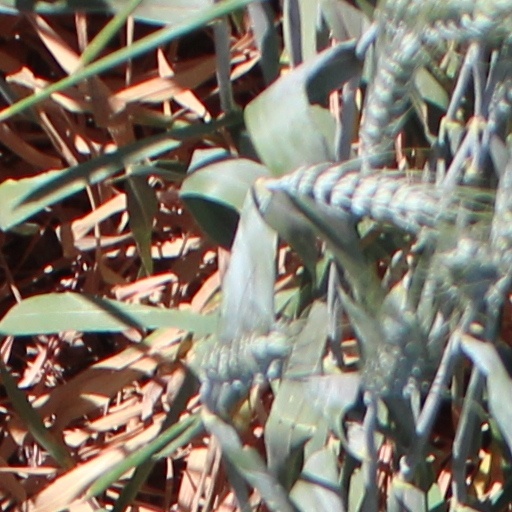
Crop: wheat